Sky position (RA, Dec in degrees): 180.548, 5.499
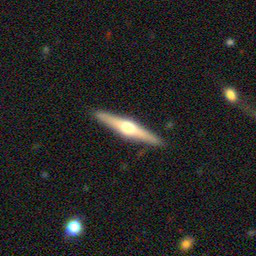
Galaxy morphology: Edge-on Galaxies with Bulge